José María Arizmendiarrieta

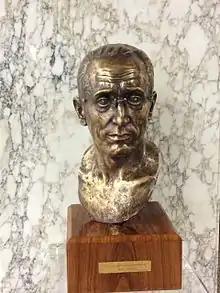
Bust of Arizmendiarrieta in the headquarters of the Laboral Kutxa.

In 1963 he began to suffer health problems, surely the result of his intense activity in the previous years: priestly life, classes, talks, conferences, meetings, visits to work centers, attention to people in his office at the School, trips to the ministries and official entities, trips abroad, and his inveterate dedication to training through extensive study. He did not fully recover, and in February 1967 he suffered a heart embolism, for which he underwent surgery in Madrid where an artificial prosthesis was placed in his heart.